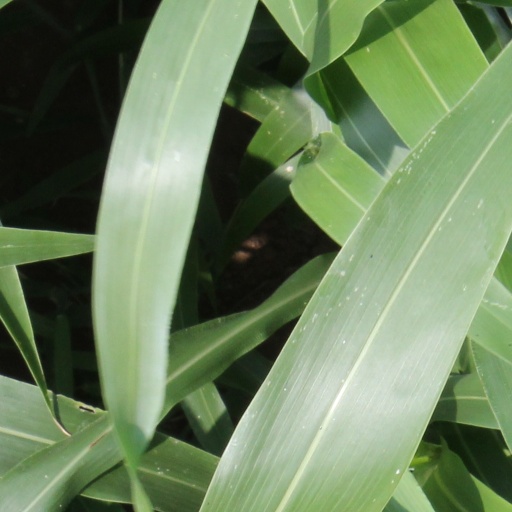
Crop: sorghum